Amerikavej

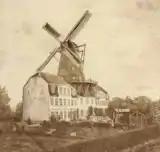
Amerika Mølle

John Murray Forbes, America's consul in Copenhagen, constructed a country house named Amerika at the site in the 1810s. He commissioned Ole Johansen Winstrup to construct a windmill to the rear of the building in 1814. The construction was based on an advanced American adaption of Greek and Spanish windmills. The windmill became colloquially known as Amerika Mølle and that was later adopted as its official name. It was destroyed by fire in 1849 and replaced by a traditional Danish smock mill. A private road replaced the driveway to the windmill in 1854 and it was officially given the name Amerikavej in 1863.